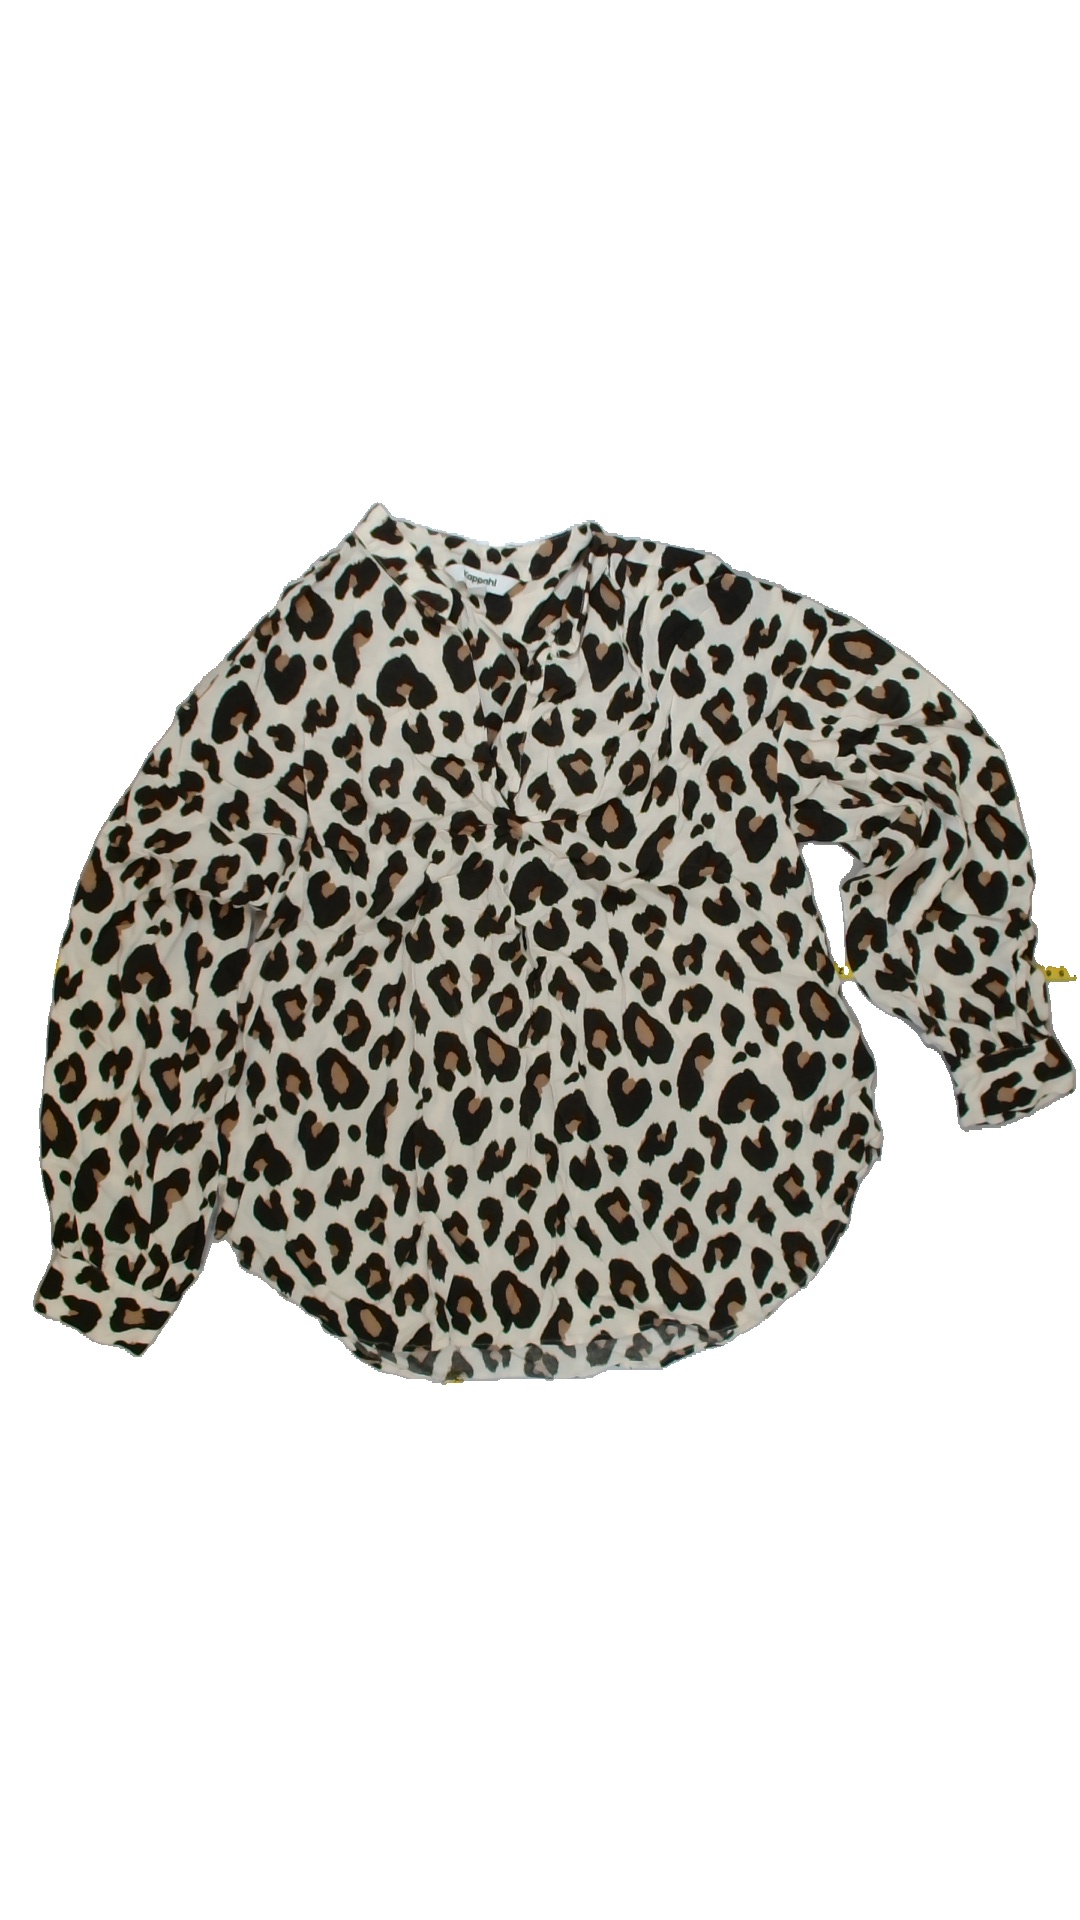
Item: Blouse (Ladies)
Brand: Kappahl
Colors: White
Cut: Regular, V-collar
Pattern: Animal print
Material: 100% Visc
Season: All
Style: No trend
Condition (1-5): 5
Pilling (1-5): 5
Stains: No
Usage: Reuse
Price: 50-100